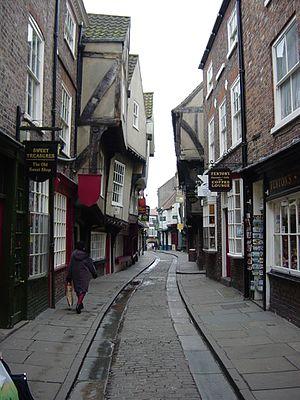
York [ jɔʁk] est une ville du Nord de l'Angleterre. Située au confluent de deux rivières, l'Ouse et la Foss, elle donne son nom au comté du Yorkshire. Fondée par les Romains sous le nom d'Eboracum, elle est l'une des villes majeures du royaume anglo-saxon de Northumbrie, puis la capitale du royaume viking de Jórvík. Elle est également le siège d'un archevêché de l'Église d'Angleterre.